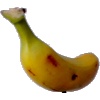
Label: banana_lady_finger